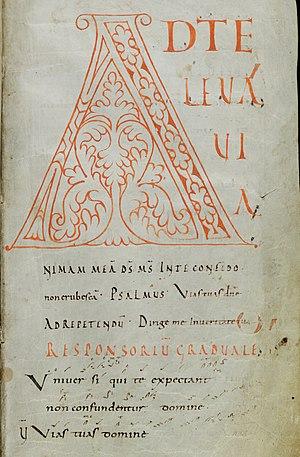
Le psaume 25 est un psaume du Livre des Psaumes de la Bible. C'est une supplication à l'Éternel attribuée à David.
L'Ad te levavi est un introït dans le répertoire du chant grégorien. Selon la tradition de l'Église, il s'agit du premier chant du l'année liturgique, pour le premier dimanche de l'Avent.
Le cantatorium de Saint-Gall, plus précisément cantatorium dit de Saint-Gall, est un cantatorium en grégorien, achevé vers 922 - 926, auprès de l'abbaye de Saint-Gall en Suisse et conservé toujours dans sa bibliothèque abbatiale. Il s'agit non seulement du cantatorium complet et le plus ancien mais également du meilleur manuscrit du chant grégorien du monde, en raison de sa qualité de précision.